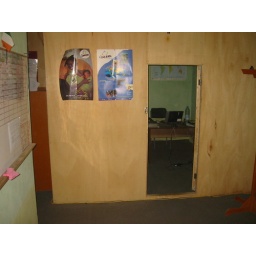
My home and office in Afghanistan